Tomena Sanner

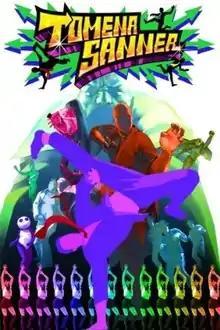

is a video game by Konami originally created as a trilogy for Japanese mobile services i-Mode, Yahoo! Keitai, and EZweb, and later compiled into one game released internationally for iOS and WiiWare.